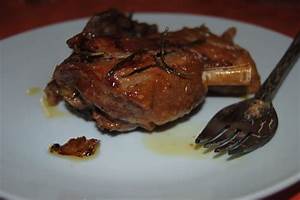
Label: chicken